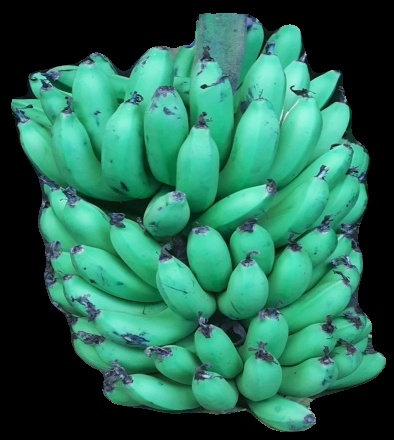
Variety: pachbale
Grade: grade1